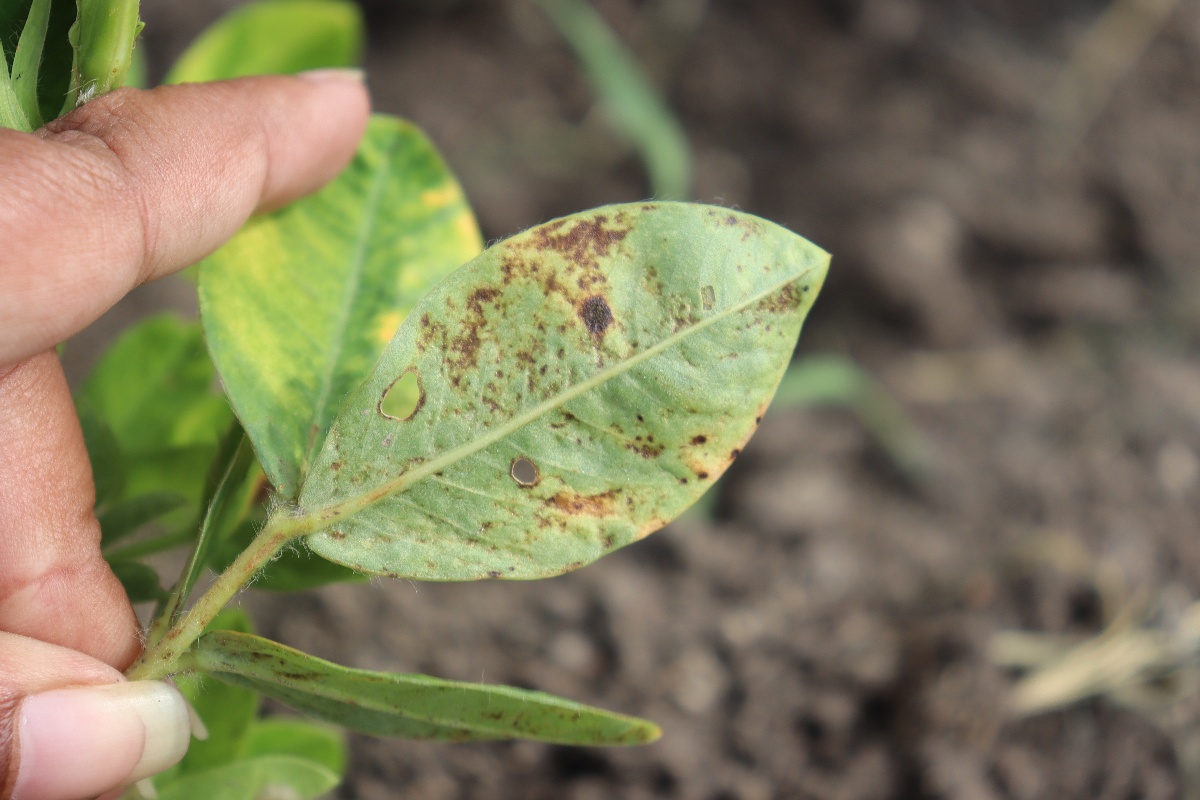
Label: rust